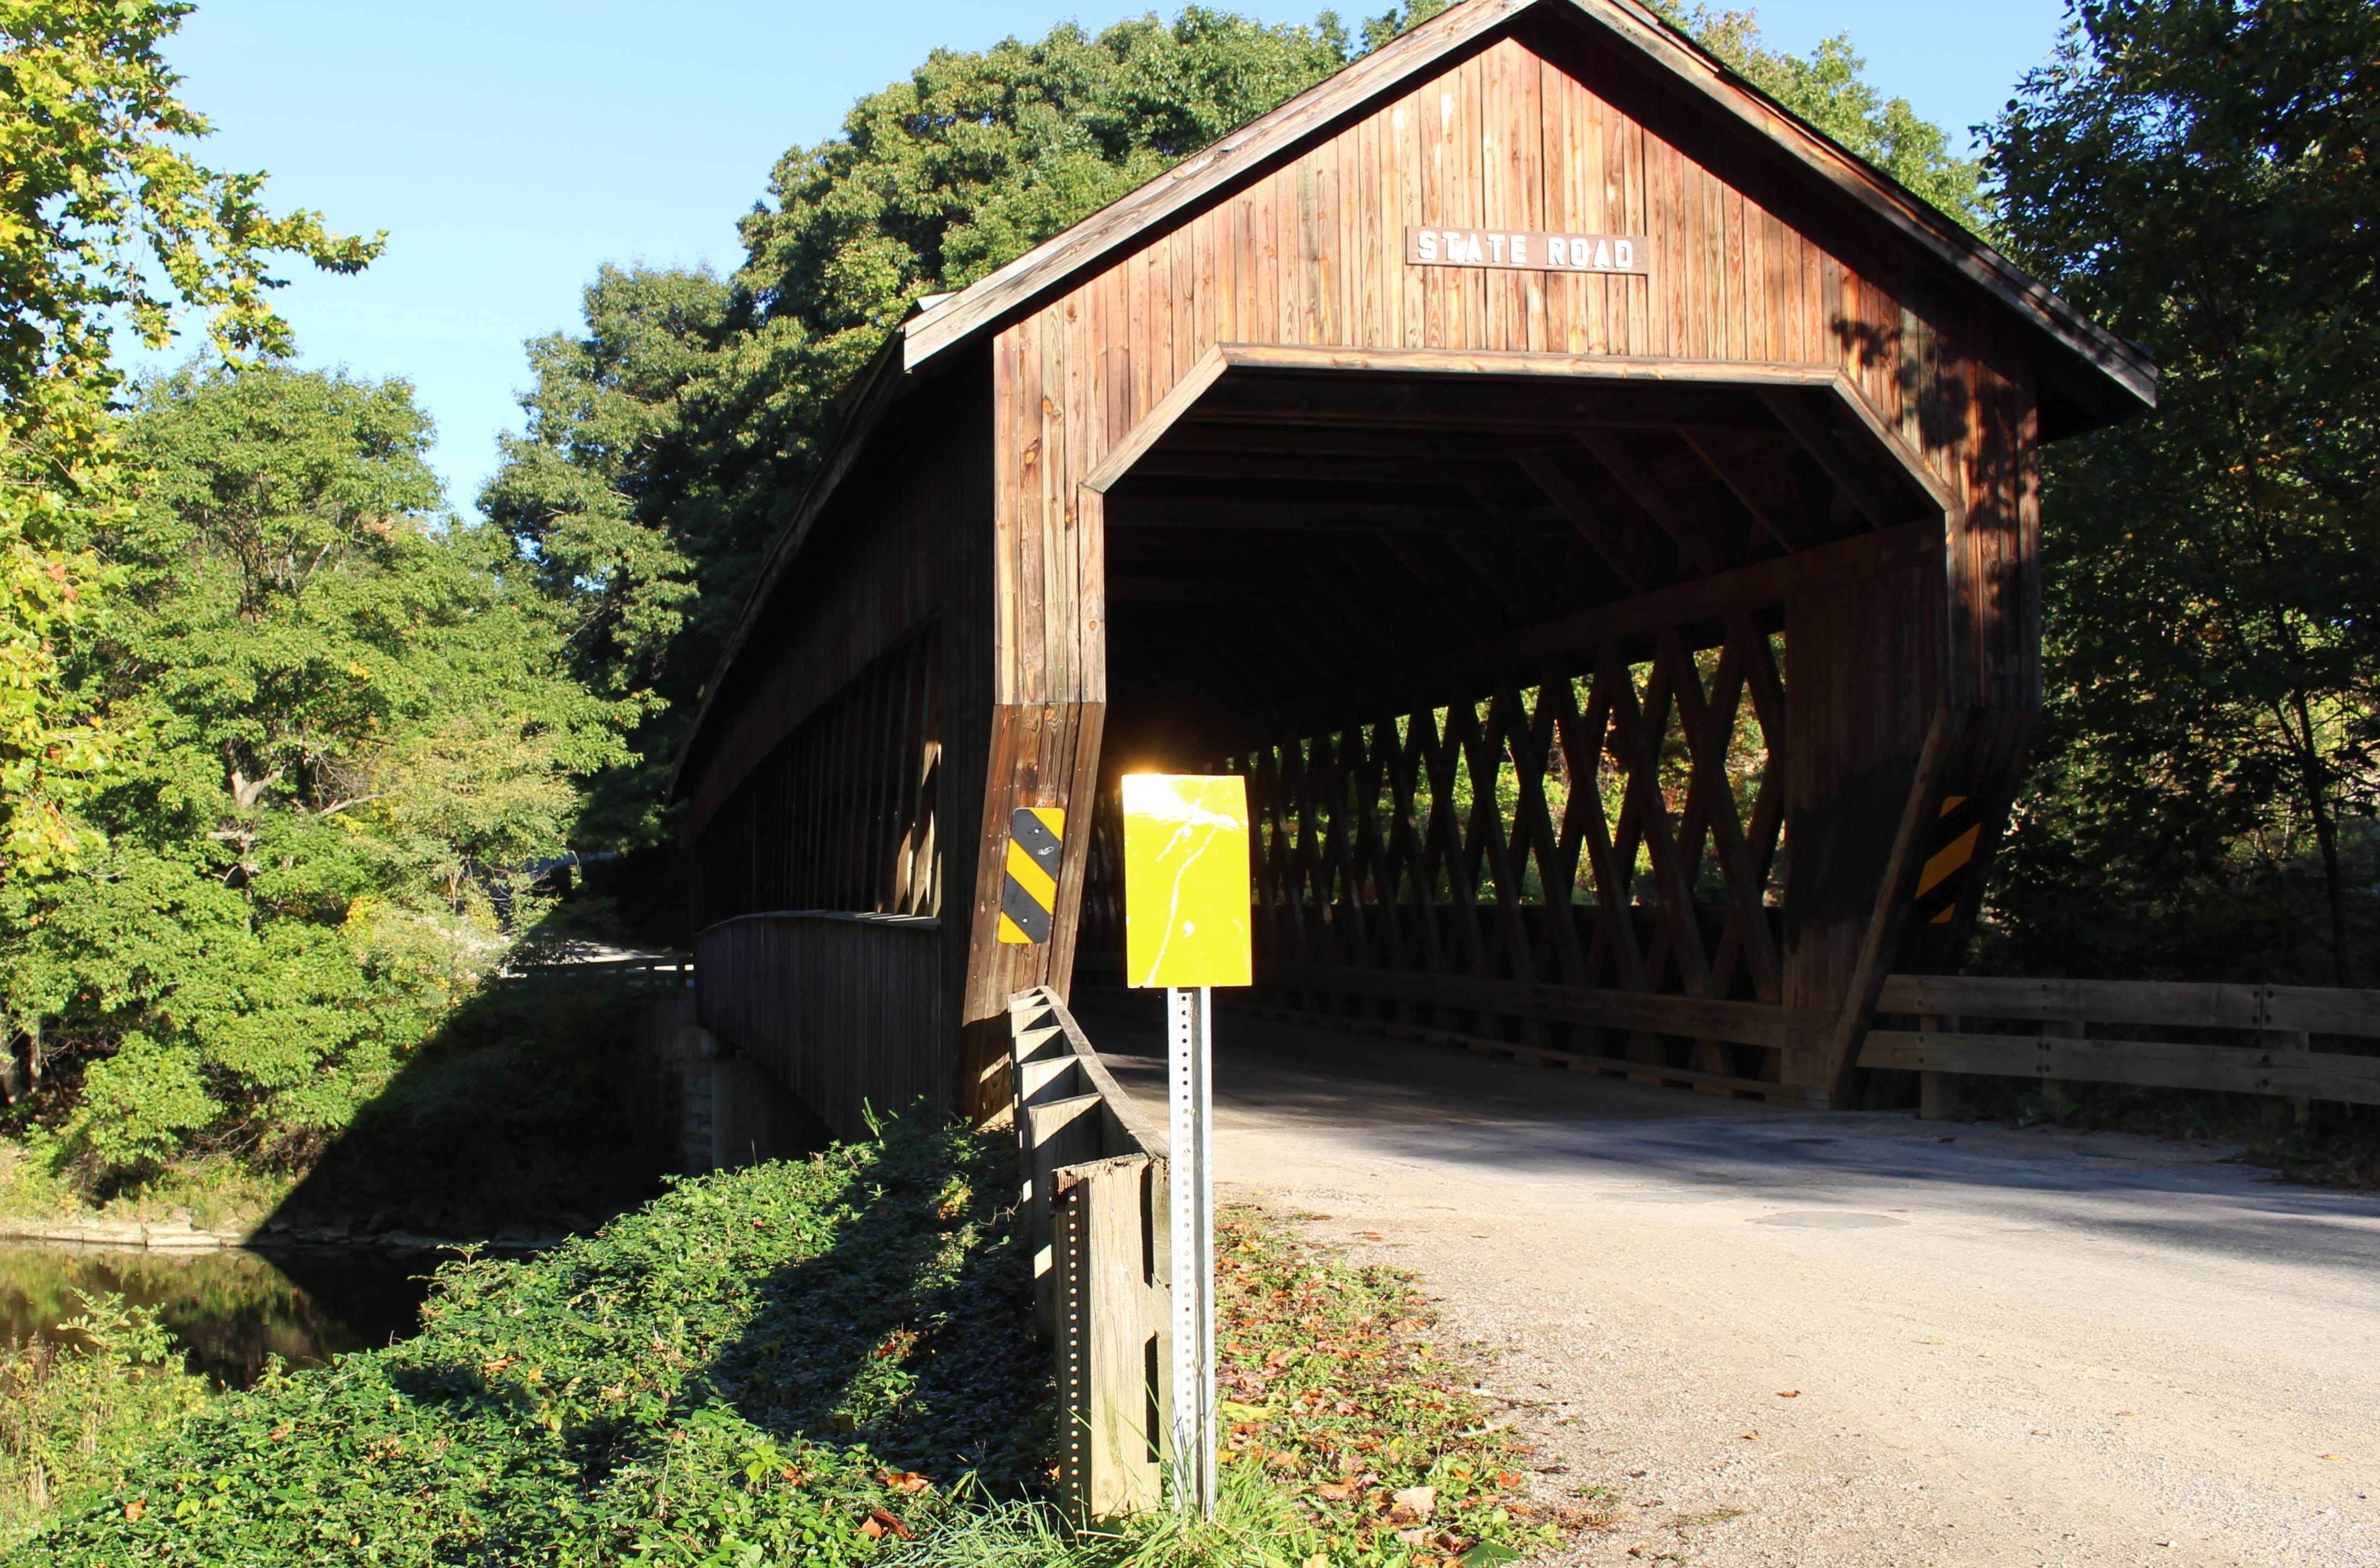
bridge, house, fall, building, home, shed, hut, shack, cottage, covered bridge, wooden, rural area, state road bridge, conneaut oh